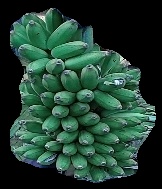
Variety: elakki-bale
Grade: grade1